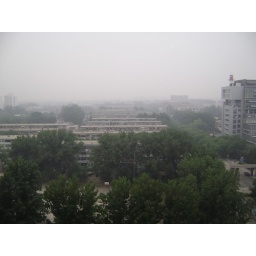
Spring in Beijing means dust in the sky absorbs the sunlight. Photo from the hotel room window